Frank Gruber

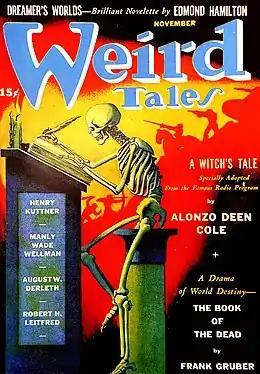
Gruber's "The Book of the Dead" was the cover story in the November 1941 "Weird Tales"

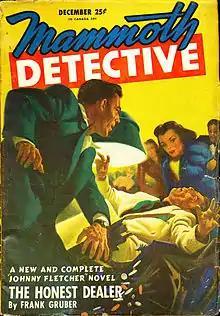
Gruber's novella "The Honest Dealer" took the cover of the December 1946 issue of "Mammoth Detective"

Frank Gruber (born February 2, 1904, Elmer, Minnesota, died December 9, 1969, Santa Monica, California) was an American writer of short stories, novels, and screenplays. Included in his work are stories for pulp fiction magazines, dozens of novels (mostly Westerns and detective yarns) and scripts for Hollywood movies and television shows. He sometimes wrote under the pen names Stephen Acre, Charles K. Boston and John K. Vedder, and also was the creator of three TV series.